Spiral (2021 film)

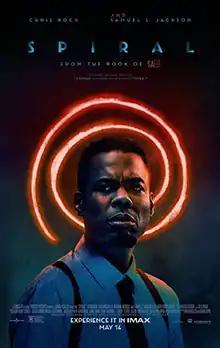
Theatrical release poster

Spiral (subtitled From the Book of Saw) is a 2021 American horror thriller film directed by Darren Lynn Bousman and written by Josh Stolberg and Peter Goldfinger. It serves as a spin-off from and the ninth installment of the "Saw" film series. The film stars Chris Rock, Max Minghella, Marisol Nichols, and Samuel L. Jackson, and follows police efforts to stop a Jigsaw copycat killer. The original creators of the series, James Wan and Leigh Whannell, as well as Rock and series veteran Kevin Greutert, serve as executive producers.